Top Banana (musical)

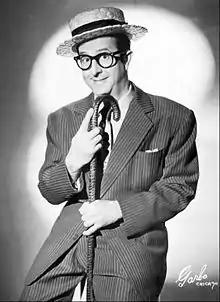
Silvers as Jerry Biffle

In his review for "The New York Times", Brooks Atkinson wrote: "Phil Silvers will have to look after his health this winter. He is king-pin in a very funny musical show that ought to last as long as he can."